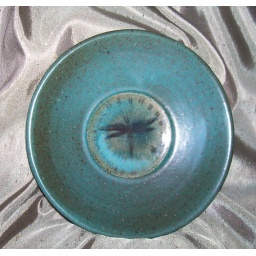
For Dr. Groeger. Stoneware, fired to cone 10, copper green glaze, dragonfly in underglaze with clear glaze covering.